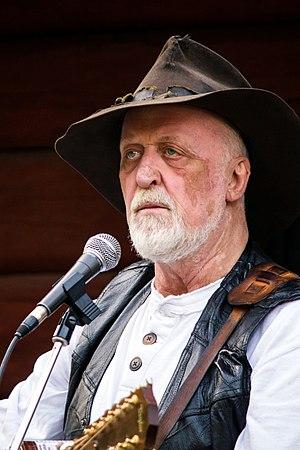
Les Républiques unies du Jämtland, Härjedalen et du Ravund, ou plus simplement la République du Jämtland, est une micronation, un projet culturel et marketing, fondés sur des éléments régionalistes et historiques, située dans le comté de Jämtland, au centre de la Scandinavie.